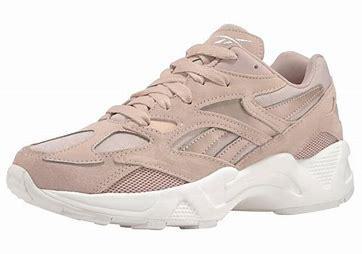
Brand: Reebok
Model: Aztrek 96